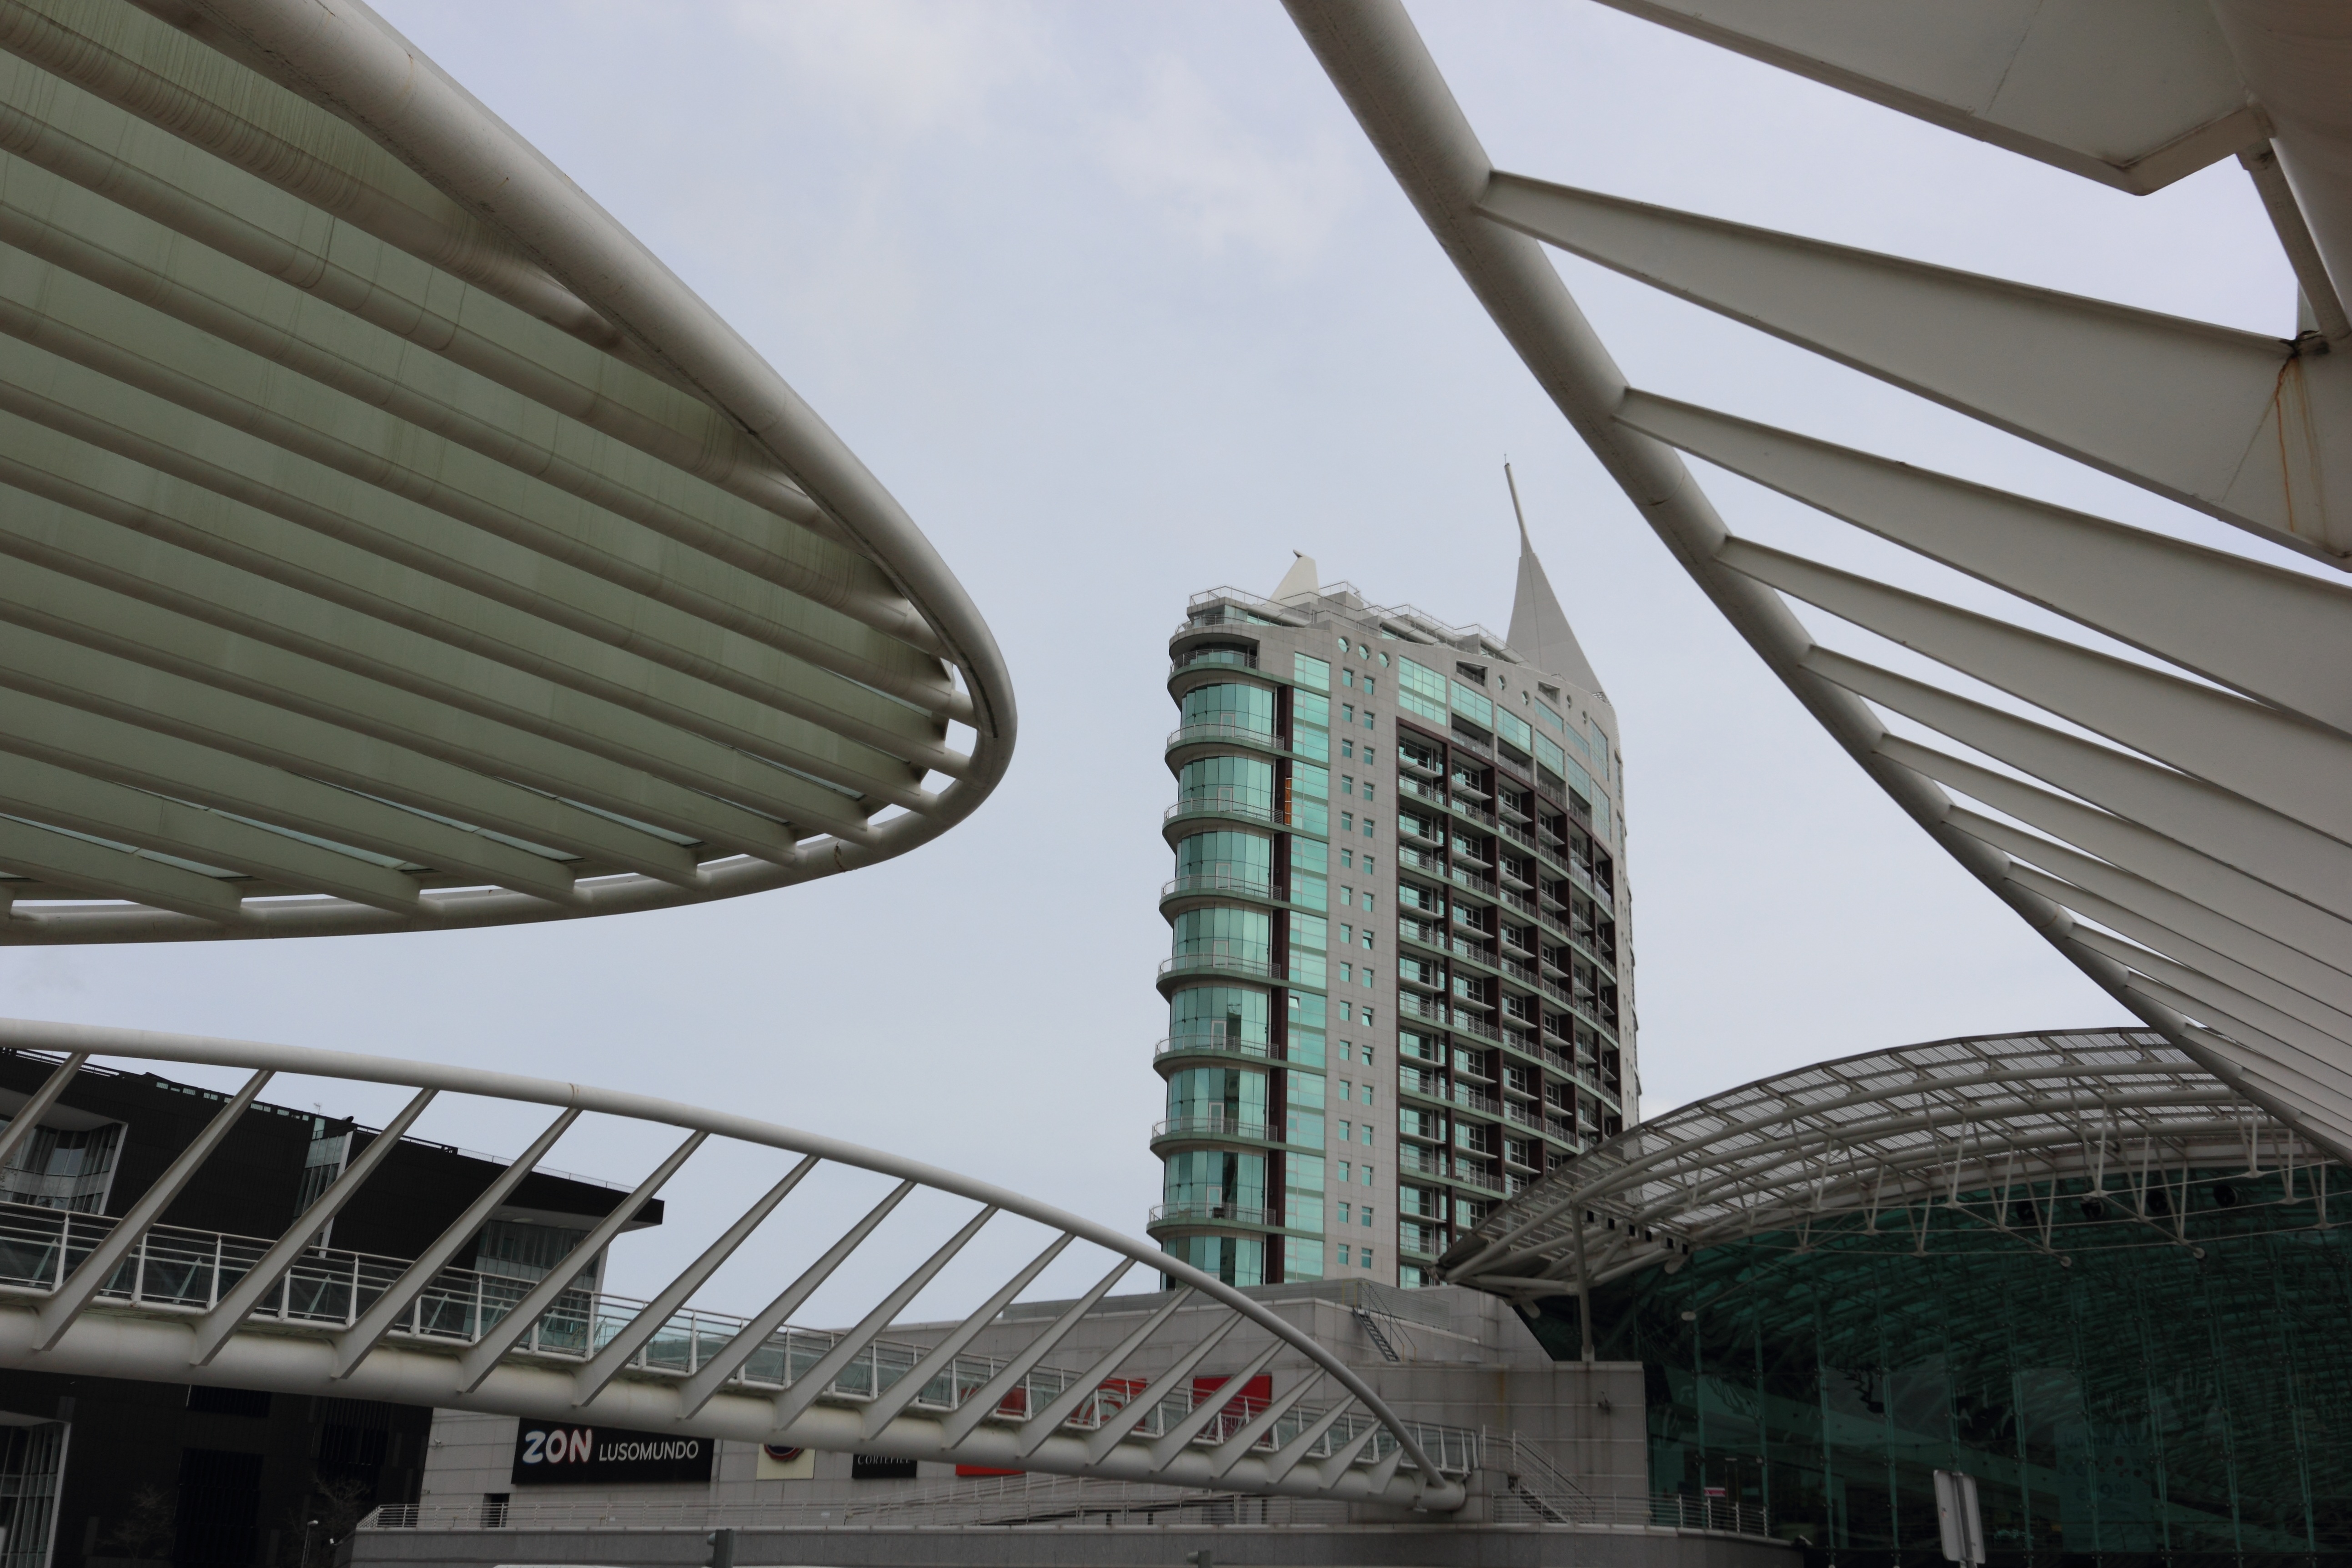
architecture, structure, skyscraper, overpass, landmark, facade, stadium, tower block, public transport, arena, expo, portugal, area, headquarters, lisbon, convention center, skyway, sport venue